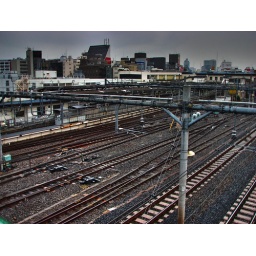
Walking from the Tokyo National Museum on a bridge over dense train tracks.